Agnes Ozman

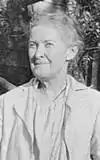
Agnes Ozman

Agnes Ozman (1870–1937) was a student at Charles Fox Parham's Bethel Bible School in Topeka, Kansas who was known for being the first of Parham's students to speak in tongues. Although her experience came later than the Shearer Schoolhouse Revival and comparable events, it was Ozman's experience that became widely known, helping to launch the modern Pentecostal-Holiness movement in the early 20th century.